Comparison of baseball and cricket

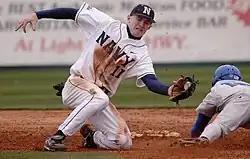
Navy shortstop Nick Driscoll catches a throw from Navy catcher Steve Soares and tries to tag out a runner who is sliding headfirst, attempting to reach second base, during the annual Service Academy Spring Classic baseball tournament.

Baseball players often need to throw immediately after catching a struck or thrown ball (for example, the double play), while this is unnecessary in cricket as the ball is deemed "dead" when a dismissal takes place (An exception occurs when there is a free hit ball: catches do not get batsmen out in these scenarios, so fielders may have to attempt run outs after catching the ball).